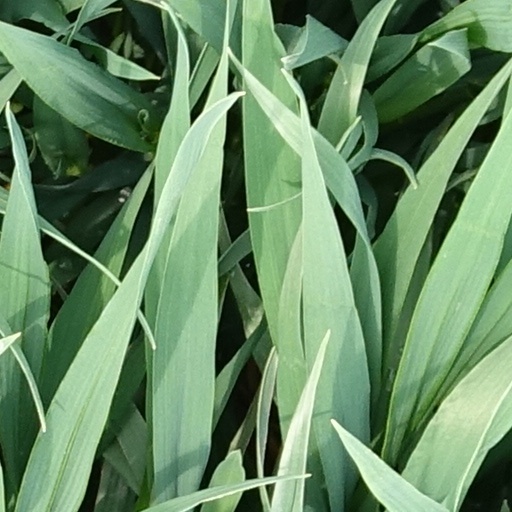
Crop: wheat